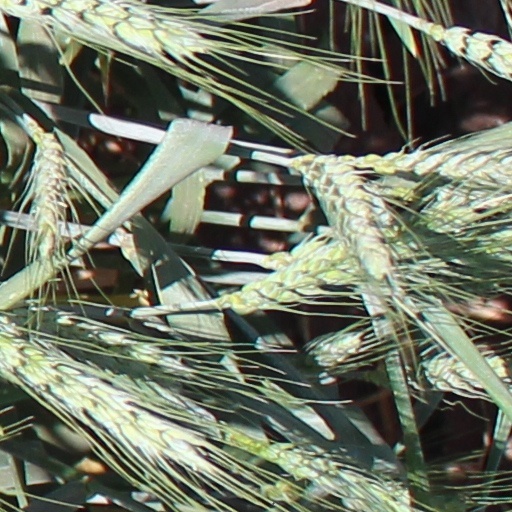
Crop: wheat